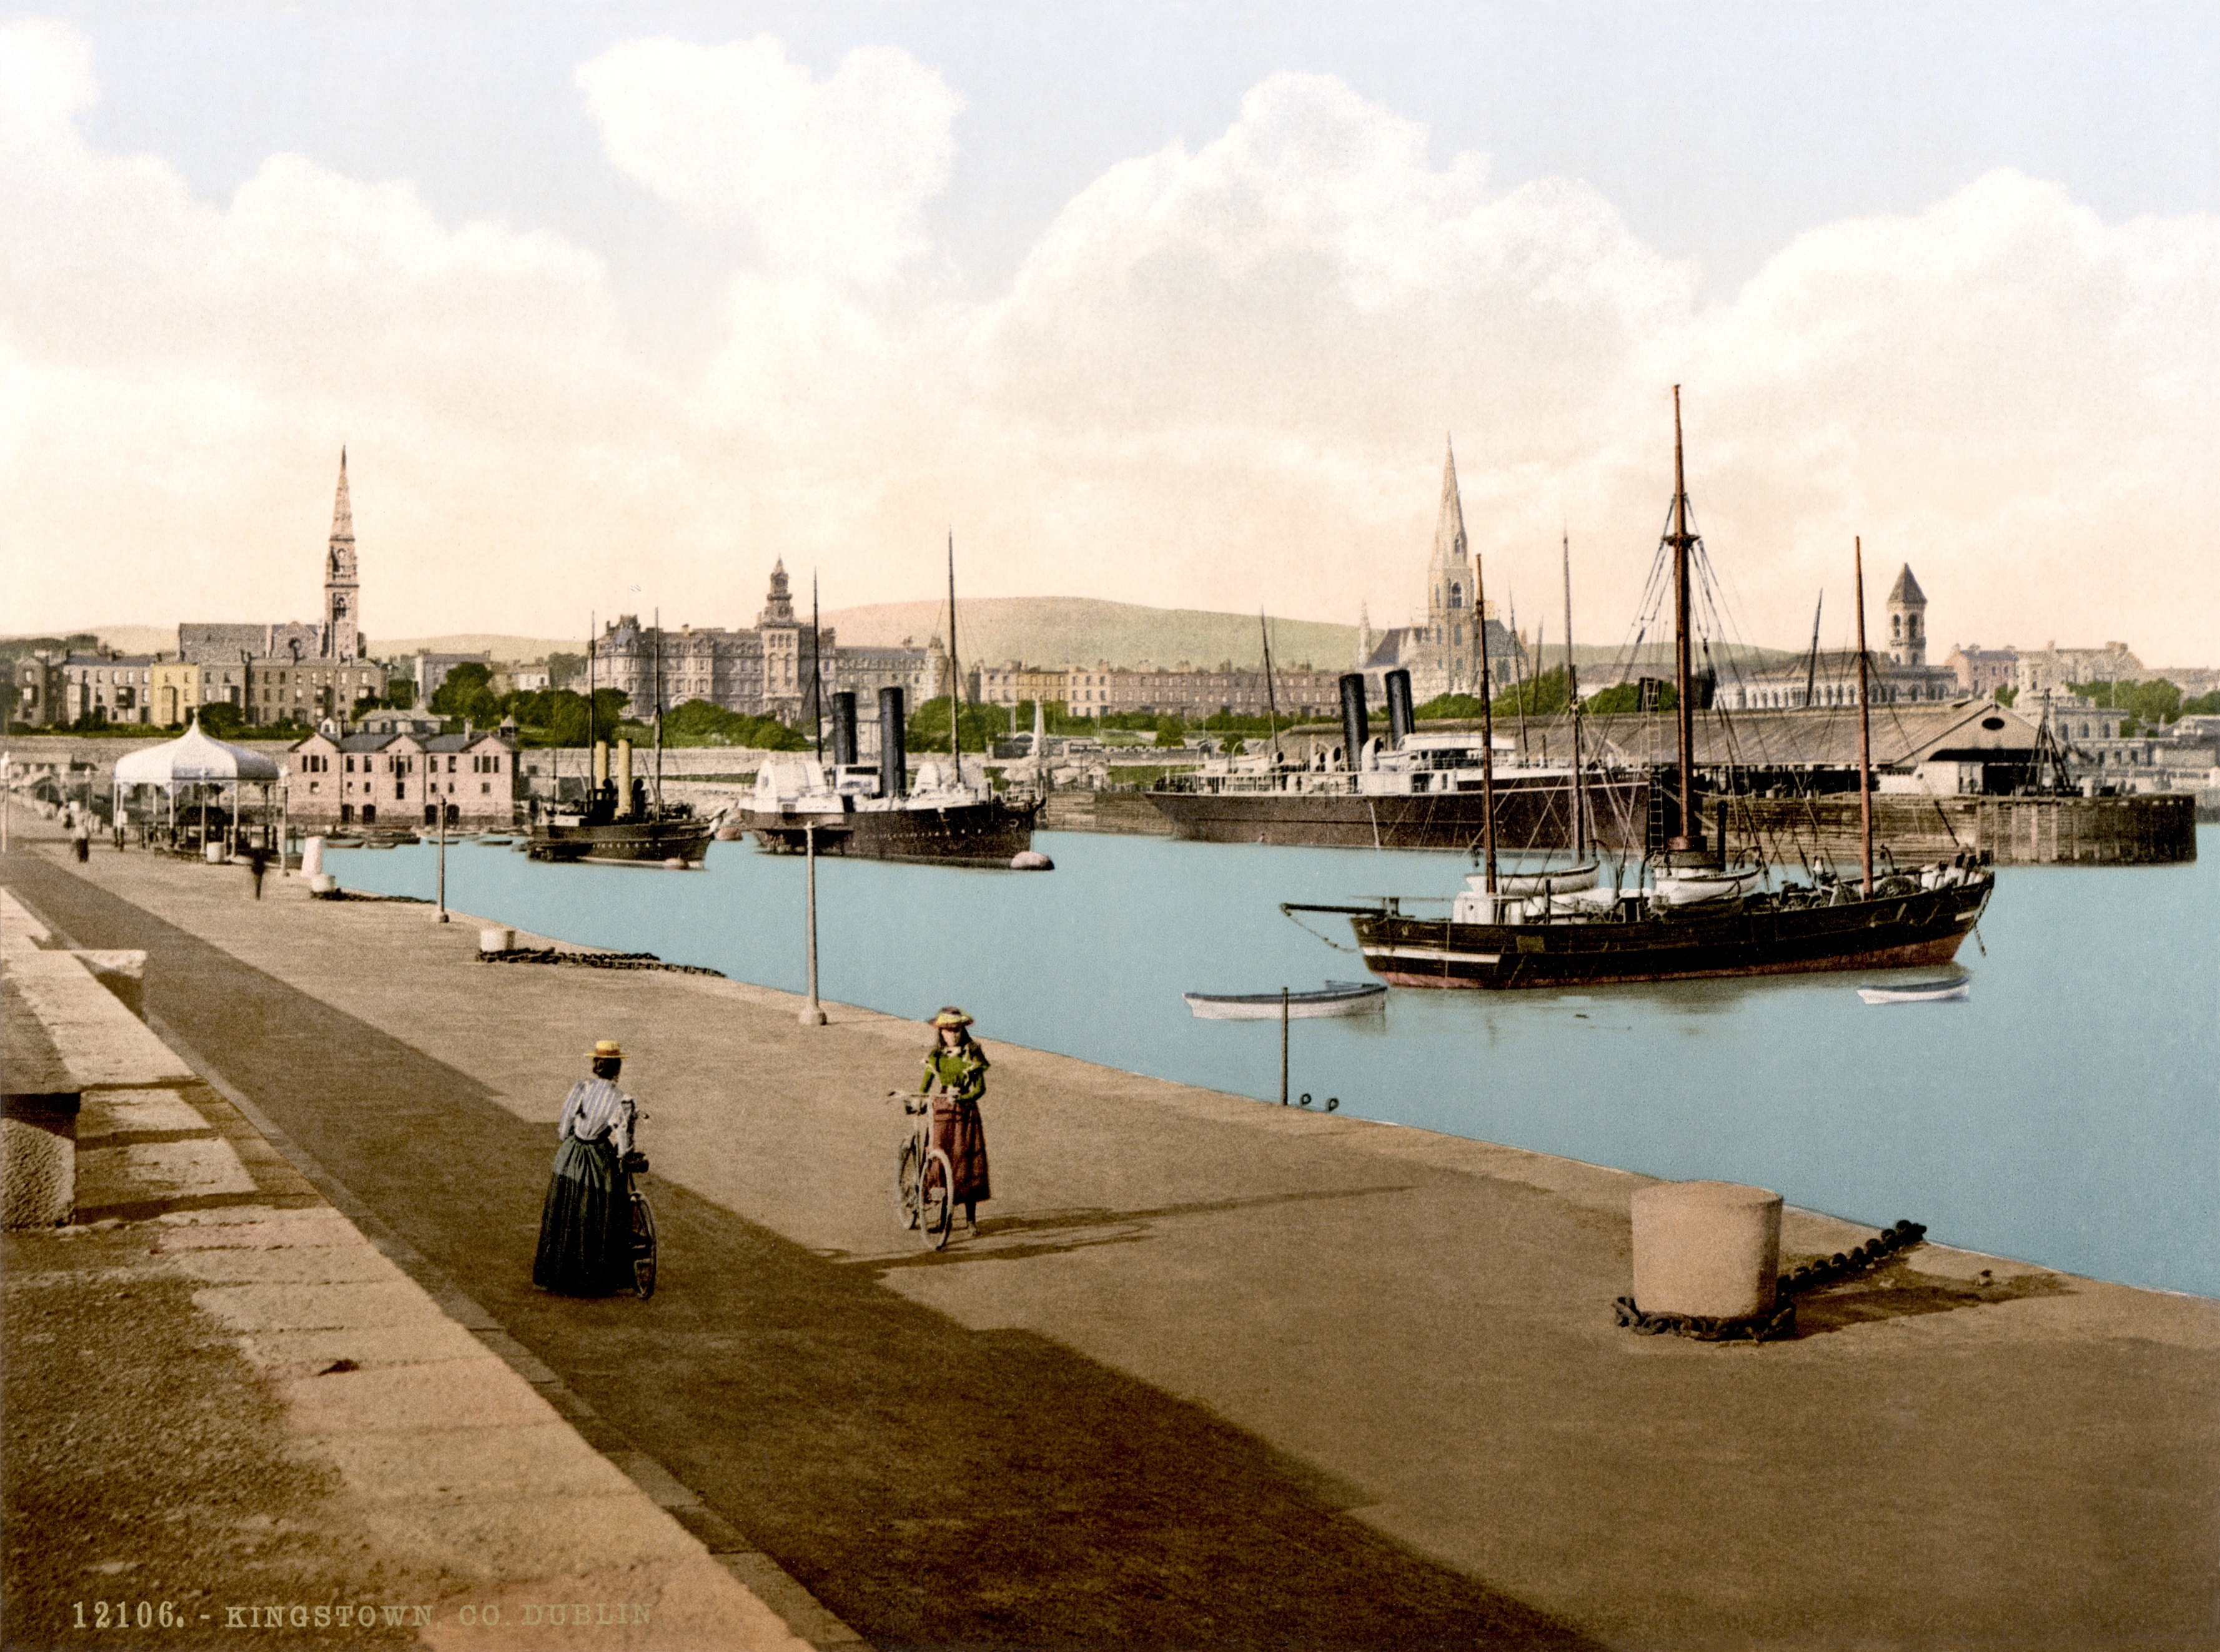
sea, coast, dock, boat, city, river, cityscape, vehicle, bay, harbor, marina, port, waterway, infrastructure, ships, dublin, 1895, dun laoghaire, kingstown, photochrom